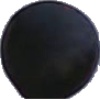
Label: blue_grape